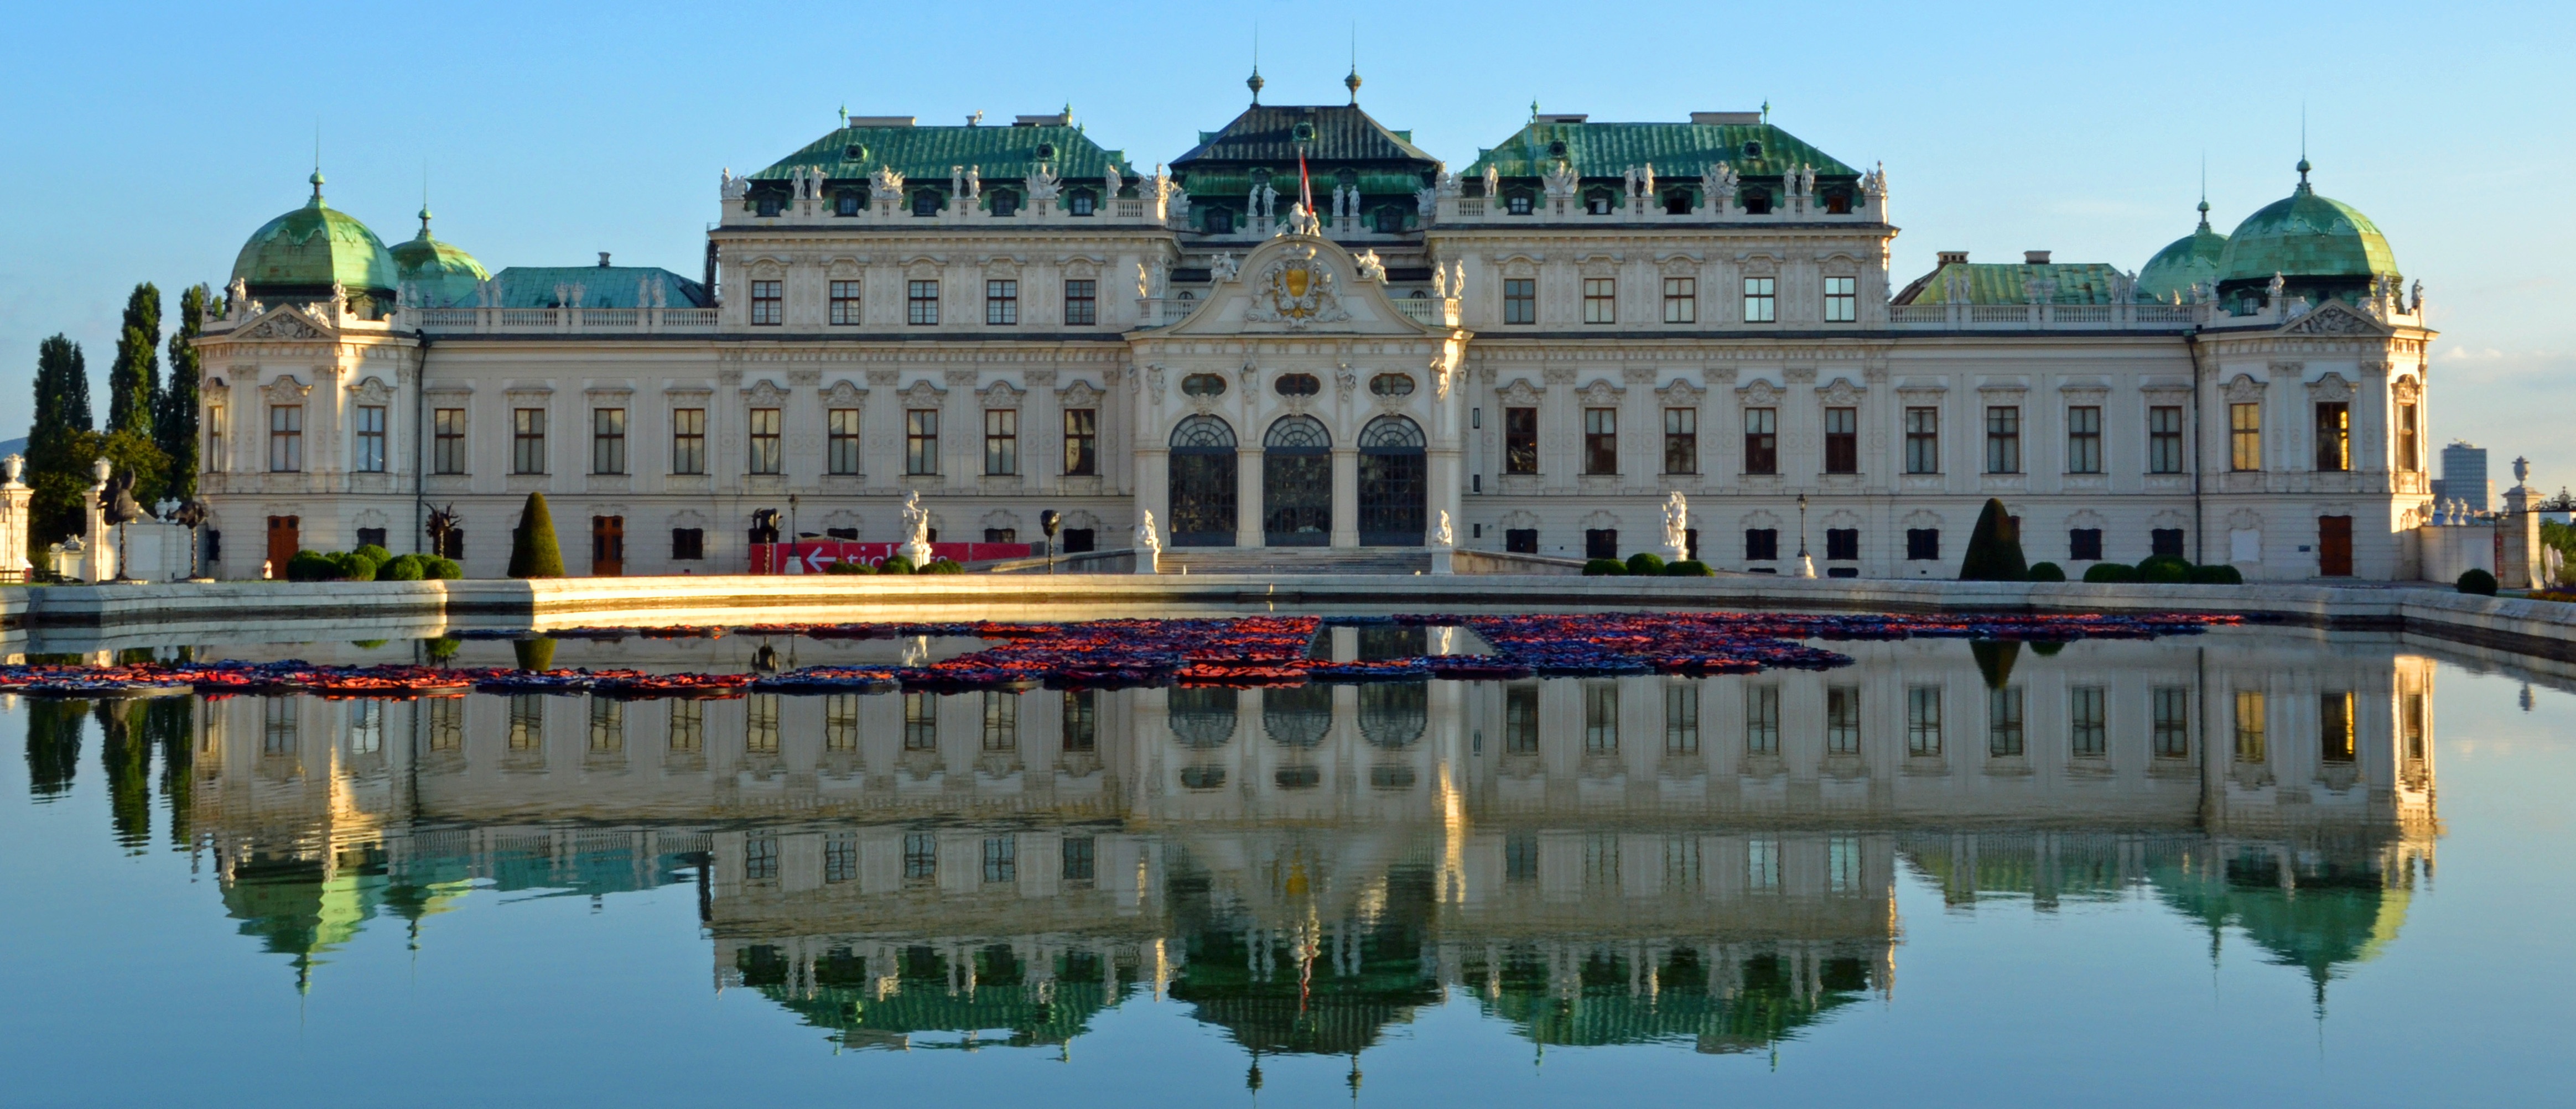
architecture, building, chateau, palace, pond, reflection, plaza, castle, landmark, tourism, waterway, austria, world heritage, vienna, town square, unesco, estate, belvedere, baroque, mirroring, morning light, barockschloss, unesco world heritage, front view, prinz eugen, prince eugene of savoy, johann lukas von hildebrandt, reflecting pool, upper belvedere, historic site